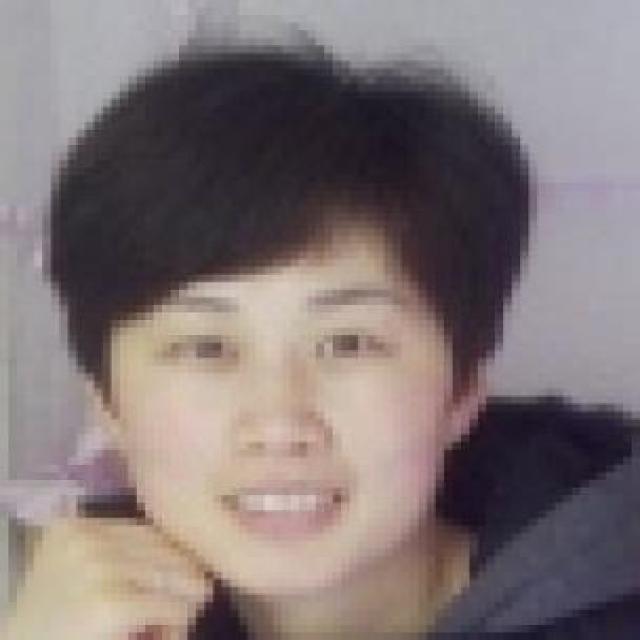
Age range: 21-44